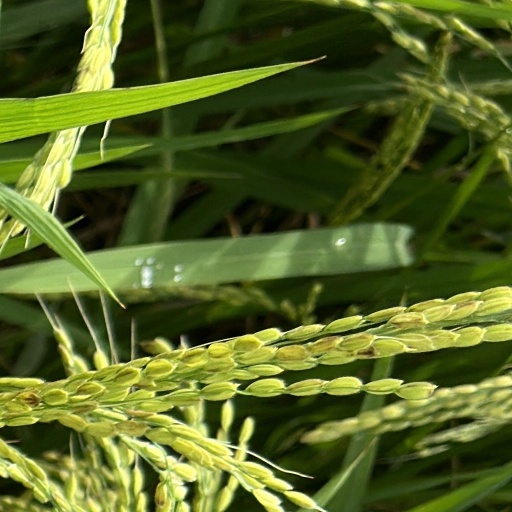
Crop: rice